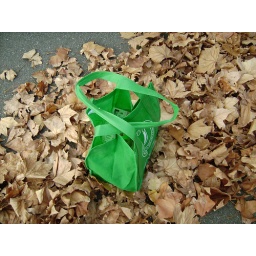
green bag in leaves 6